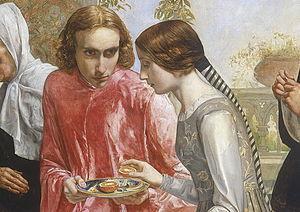
La Walker Art Gallery est un musée des beaux-arts situé à Liverpool qui abrite la plus importante collection d'œuvres d'art du Royaume-Uni hors de Londres. Il est surnommé la National Gallery du nord.